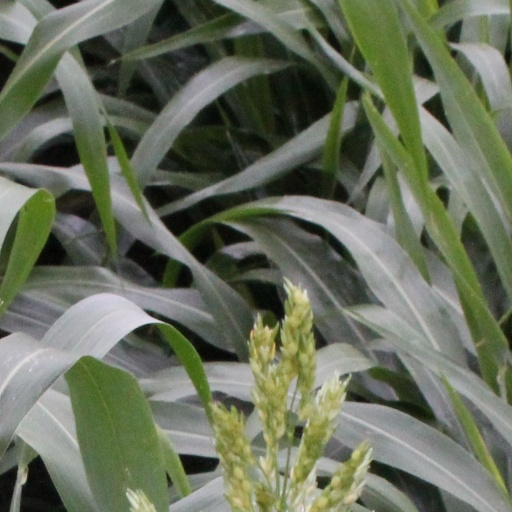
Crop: sorghum